Toby Alderweireld

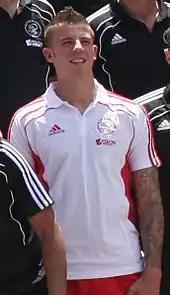
Alderweireld with Ajax

During the early stages of the 2009–10 season, Alderweireld established himself in the first team and starting XI. He became first-choice centre back along with fellow Belgian Jan Vertonghen following the departure of former captain Thomas Vermaelen to Arsenal. New Ajax coach Martin Jol praised the two defenders and kept faith in the duo after a string of good performances. During the 3–0 win against Heracles on 4 September, he scored his first league goal for the club when he opened the scoring with a header from Luis Suárez's corner-kick. On 27 January, he scored a late equaliser in extra time during the KNVB Cup quarter-final against NEC; Siem de Jong scored five minutes before the final whistle to steal a 3–2 win for Ajax. At the end of the 2009–10 season, Alderweireld was named Ajax Talent of the Year. He assured himself of a place in the Eredivisie giants' history books on 3 November 2011, heading in Ajax's 100th UEFA Champions League goal in the 2–1 Group G defeat by Auxerre. In the 2010–11 season, he scored a stunning 25-yard strike at the San Siro against Champions League group rivals Milan in a 2–0 away win. He followed this spectacular goal with an even more impressive 32-yard strike against Feyenoord in a 2–0 home win.